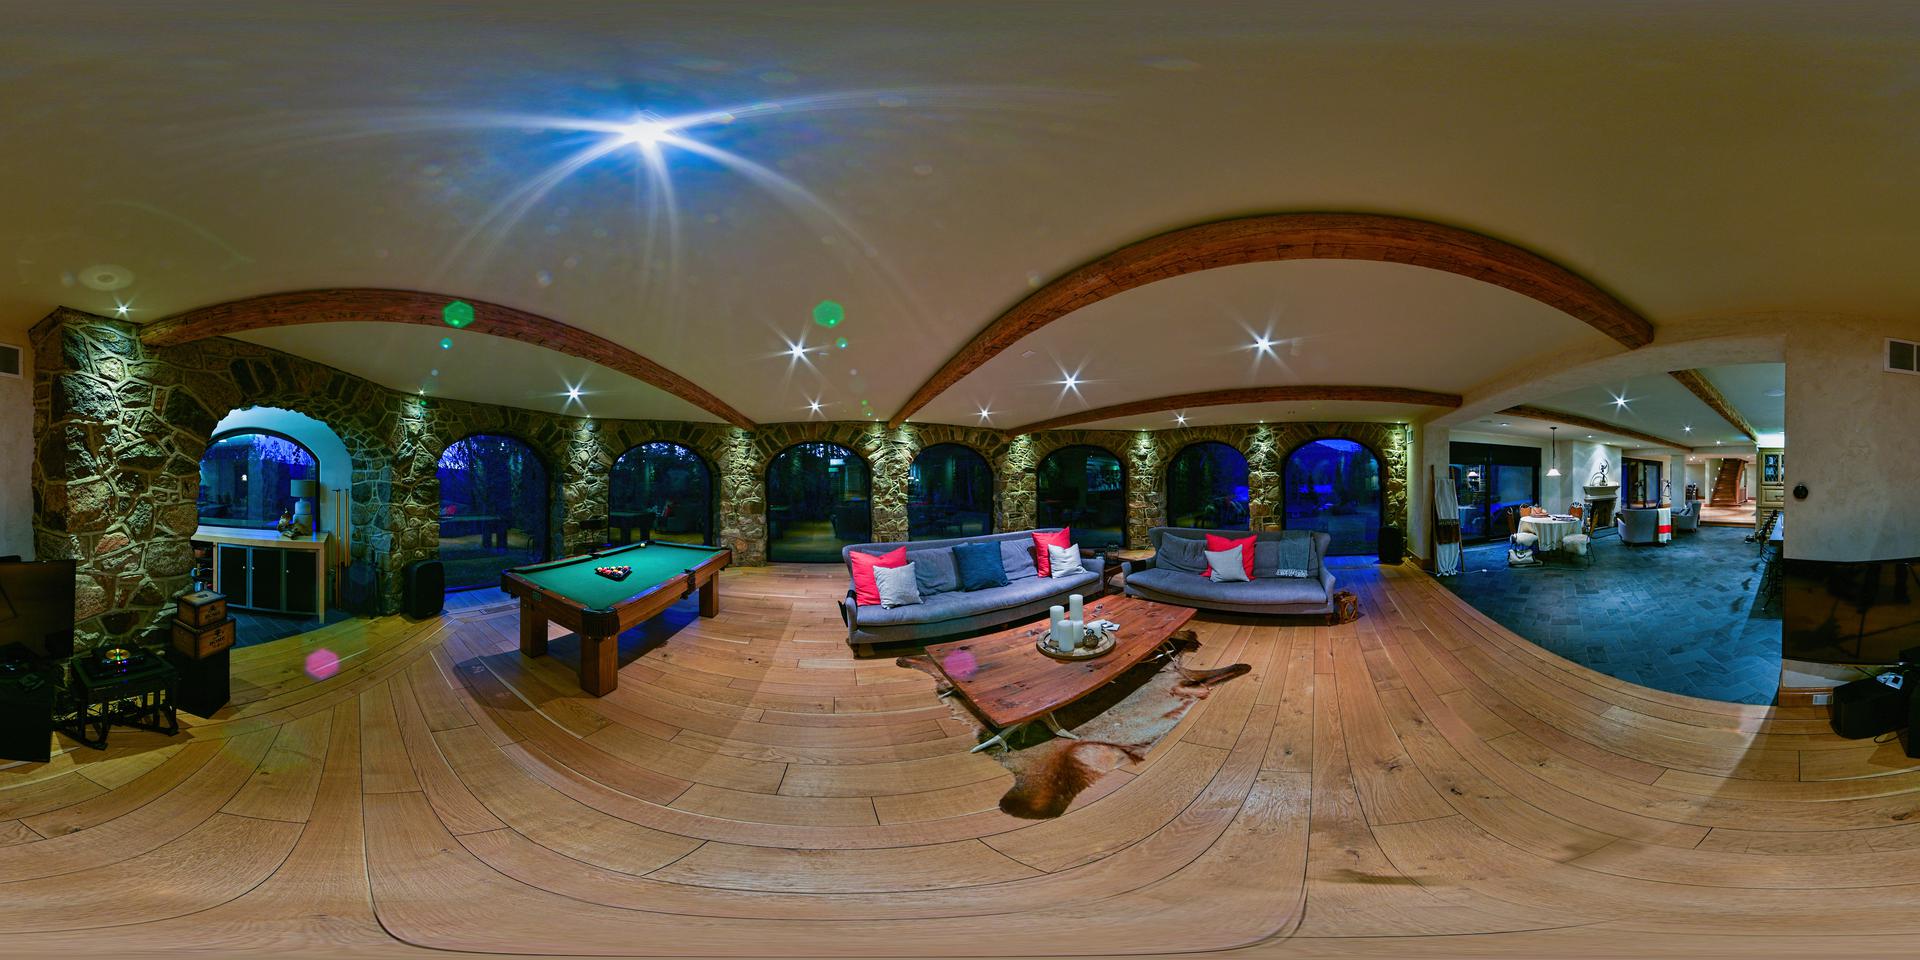
Referred object: the green pool table

Referred object: Turn slightly to the right to face the sofa with only one red pillow.

Referred object: the pool table opposite the grey sofa with red pillows